Listen (Beyoncé song)

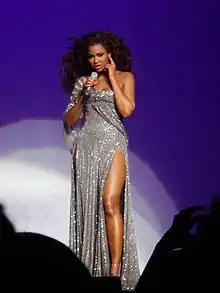
The image of a female who is singing. She wears a long silver dress.

Beyoncé first performed "Listen" on the Oprah Winfrey show and received a standing ovation from her cast members, the audience, and left Oprah speechless. Upon the song's completion, Oprah simply exclaimed, "Wow." The second performance was at the 49th Grammy Awards held at the Staples Center, in Los Angeles, California, on February 11, 2007. MTV News' staff members coined it as the Best Oscar Performance, writing: "Beyoncé killed it with a passionate performance of 'Listen'." Beyoncé later performed "Listen" with Alexandra Burke on December 13, 2008, at the final of "The X Factor", with Burke having performed the song alone two weeks previously. Burke battled to control her emotions when Beyoncé joined her on stage and dissolved into tears when their duet was over. Burke went on to win the competition later that night. Barbara Ellen of "The Observer" praised Beyoncé's performance of the song saying that "there seemed something a little overpowering, invulnerable, dare I say, ungenerous, about Beyoncé – almost as if she were a giant slithering diva/snake hell bent on swallowing poor quivering Burke whole."